Singet dem Herrn ein neues Lied, BWV 190

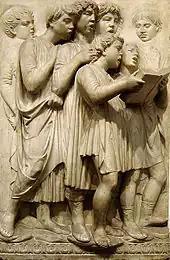
Luca della Robbia: Cantoria, Psalm 150

The cantata in seven movements is festively scored for alto, tenor and bass soloists, a four-part choir, three trumpets, timpani, three oboes, oboe d'amore, two violins, viola, and basso continuo including bassoon. The instrumentation is known from the extant closing chorale, although most parts for the first movements are lost.